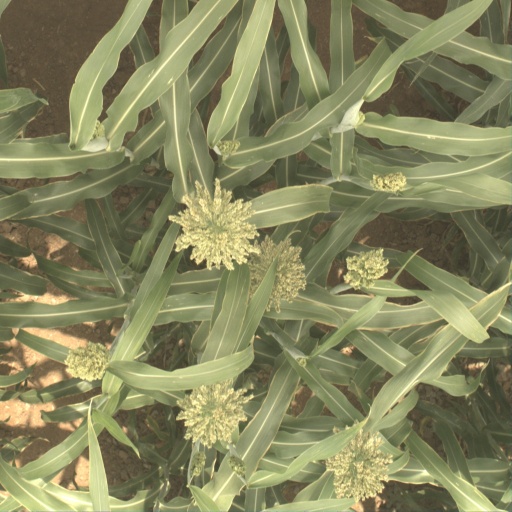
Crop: sorghum